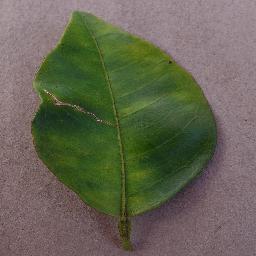
Label: Orange___Haunglongbing_(Citrus_greening)